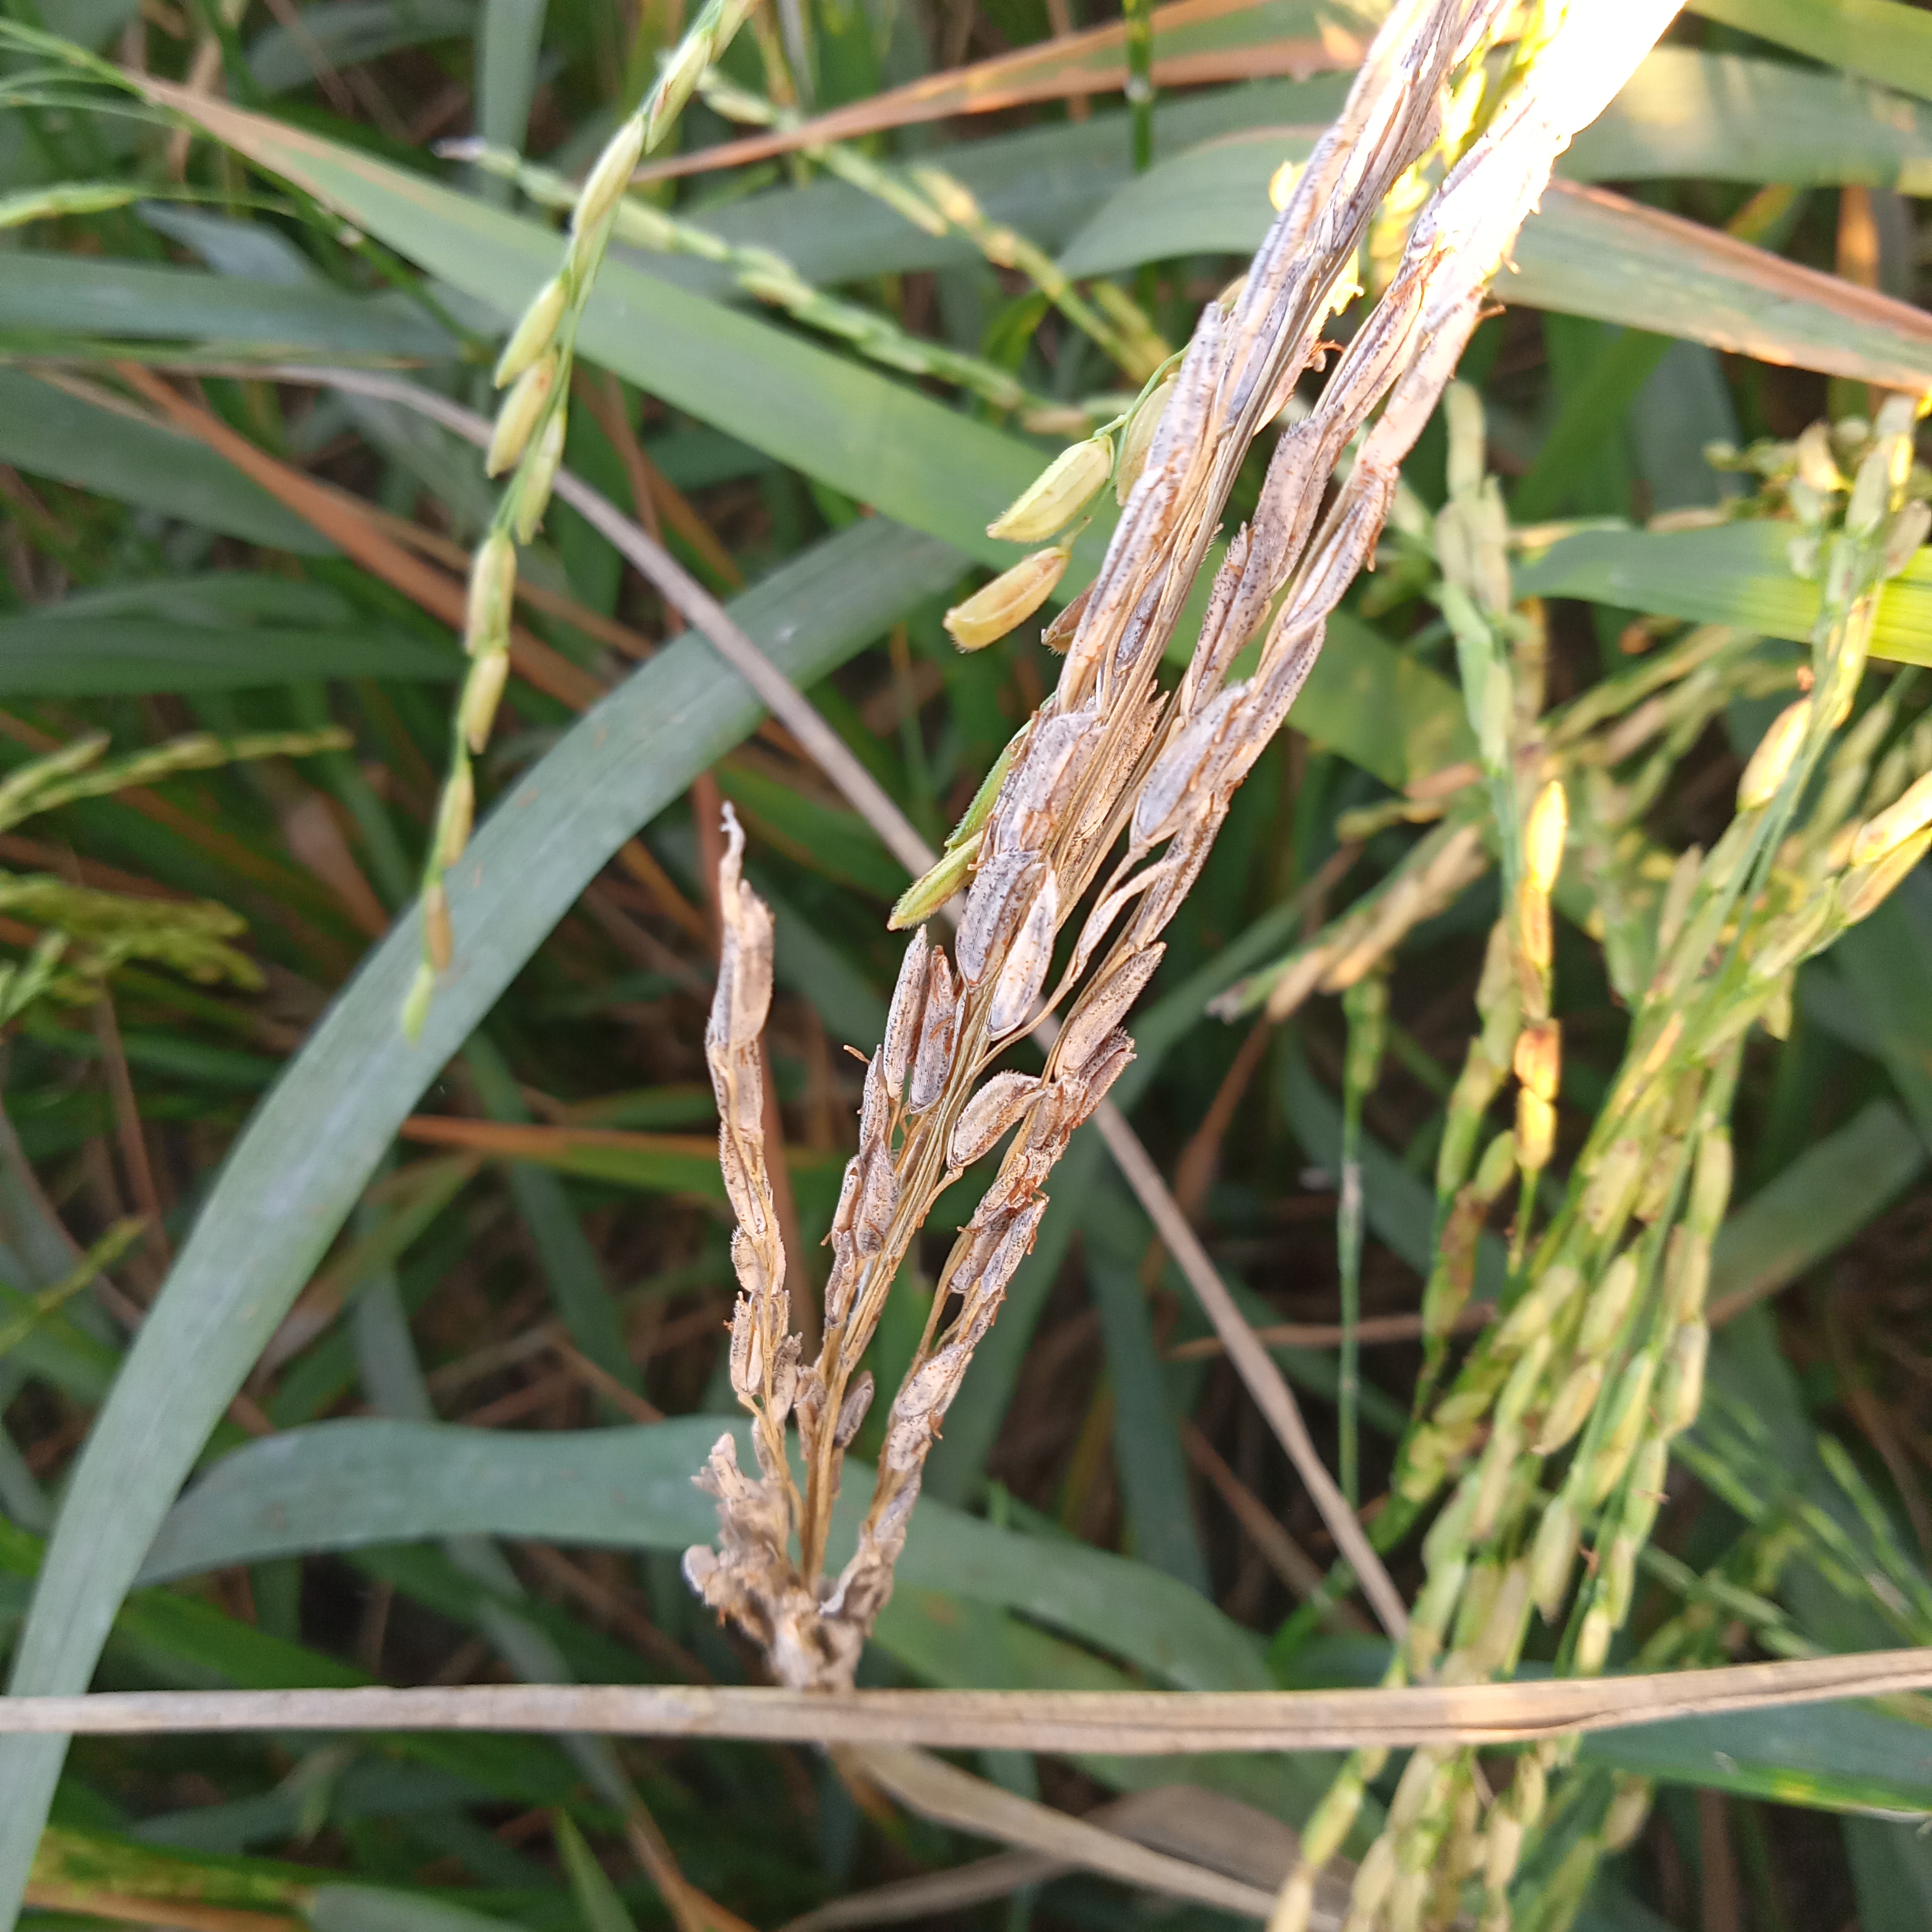
Nhãn: Bệnh Đạo ôn lá và cổ bông (Rice leaf and neck blast)